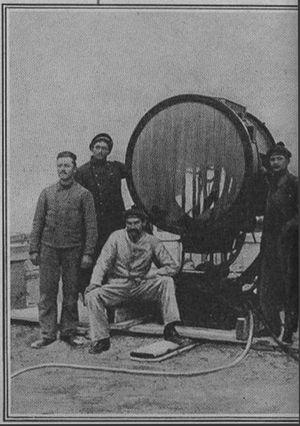
installation de projecteurs pour se prémunir contre les raids de Taubes et de Zepelins.
L'histoire de Suresnes, commune de la banlieue ouest de Paris, est particulièrement liée à sa position géographique singulière, entre la Seine et le mont Valérien, l'un des points les plus élevés de l'agglomération parisienne. Ses activités économiques se développent ainsi historiquement en lien avec cet environnement, de la pêche sur le fleuve, en passant par la culture de la vigne sur les coteaux, l'industrie automobile et aéronautique le long de la Seine et, depuis la création du centre d'affaires de La Défense dans les communes voisines de Courbevoie et de Puteaux, par l'accueil de sièges de grandes entreprises.